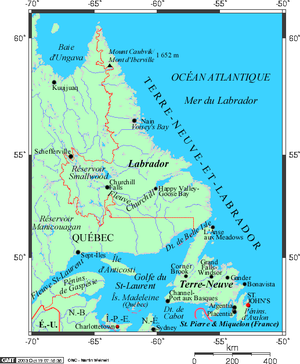
Carte de Terre-Neuve-et-Labrador.